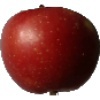
Label: Apple Braeburn 1